Poor Law Amendment Act 1834

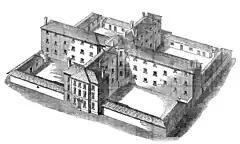
A "Poor Law Bastille": 1835 model design of a workhouse to hold 300 paupers...

Malthus' "An Essay on the Principle of Population" set out the influential doctrine that population growth was exponential, and that, unless checked, population increased faster than the ability of a country to feed it. This pressure explained the existence of poverty, which he justified theologically as a force for self-improvement and abstention. He saw any assistance to the poor—such as given by the old poor laws—as self-defeating, temporarily removing the pressure of want from the poor while leaving them free to increase their families, thus leading to greater number of people in want and an apparently greater need for relief. His views were influential and hotly debated without always being understood, and opposition to the old Poor Law which peaked between 1815 and 1820 was described by both sides as "Malthusian".